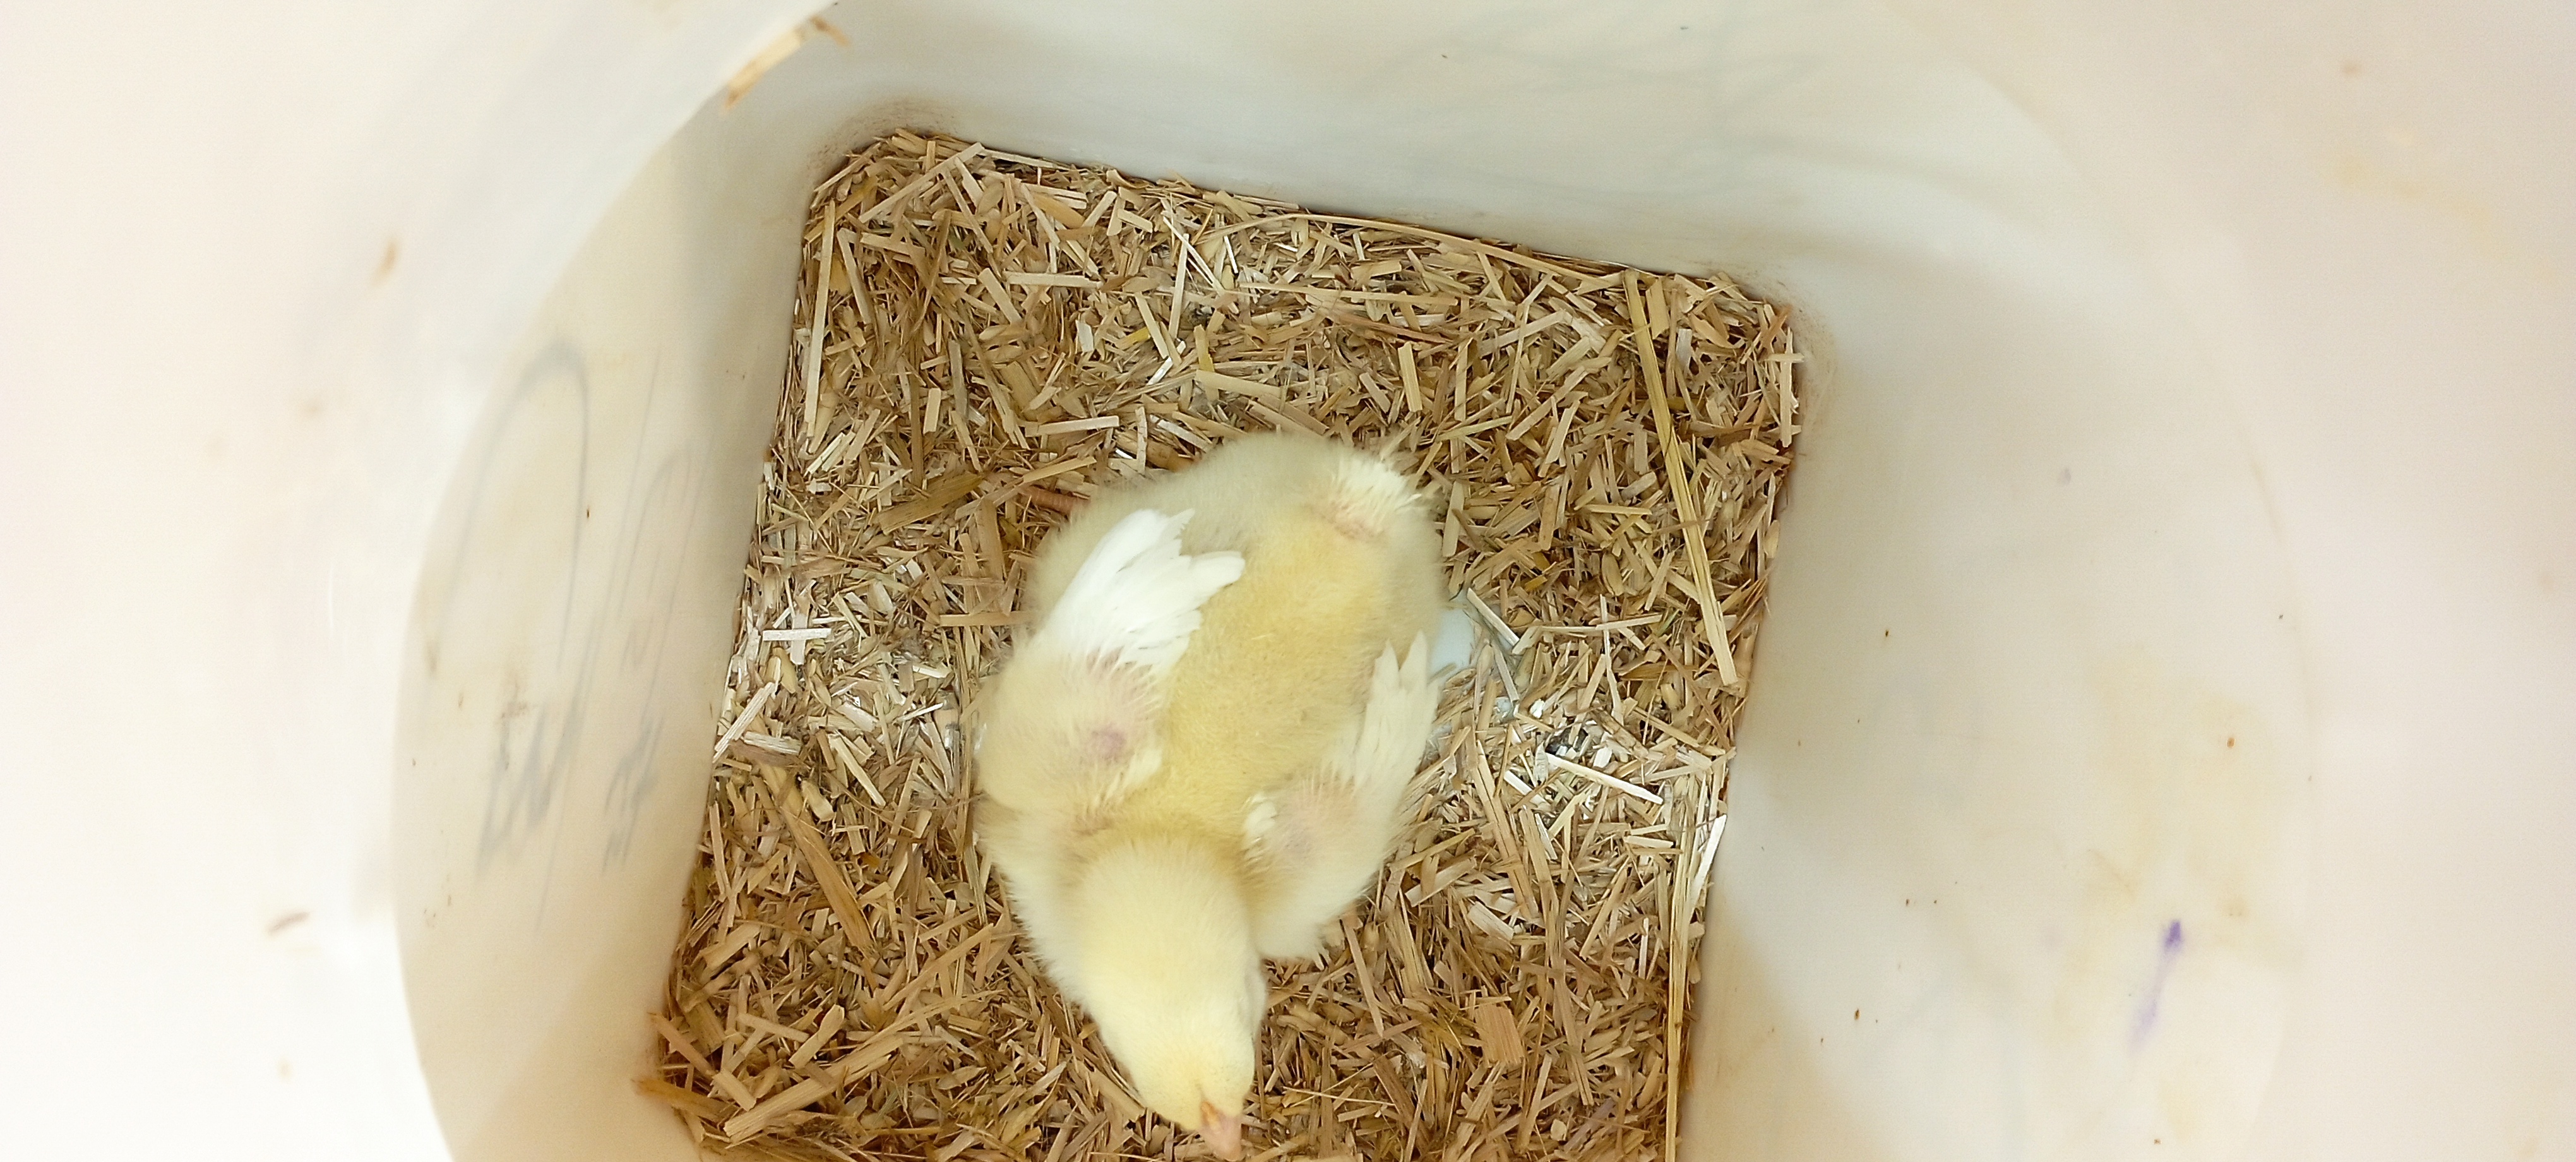
Weight: 236 g